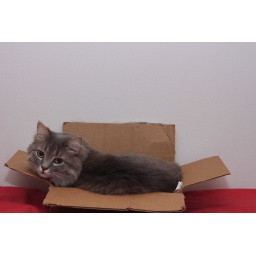
turn around box cat